Trikona (film)

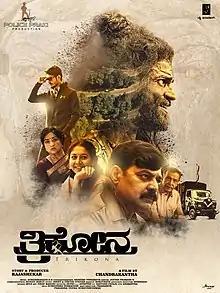
"Trikona" promotional poster

Trikona is a 2022 Indian Kannada film written and directed by Chandrakantha. The film is produced by BR Rajashekar Under Police Praki Production. The movie features veteran actors Suresh Heblikar, Lakshmi along with Achyuth Kumar, Sudha Rani, Sadhu Kokila, Marutesh and Rajveer in prominent roles. Surendranath B R has composed the music, Jeevan Prakash is the editor and cinematography is handled by Srinivas Vinnakota.